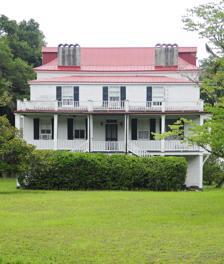
Building: Coffin Point Plantation
Country: United States of America
Year built: 1861
Historic house in South Carolina, United States United States historic place Coffin Point Plantation U.S. National Register of Historic Places Show map of South Carolina Show map of the United States Nearest city Frogmore, South Carolina Coordinates 32°25′58″N 80°28′32″W / 32.43278°N 80.47556°W / 32.43278; -80.47556 Area 22 acres (8.9 ha) Built 1801 Architectural style Federal NRHP reference No. 75001687 Added to NRHP August 28, 1975 Coffin Point Plantation , is a historic plantation house located in the Frogmore area of Beaufort County, South Carolina , USA.  A Sea Island plantation. Ebenezer Coffin, born in Boston in 1763, received 1120 acres and 63 chattel slaves from his father-in-law and had the house built on the property. It is estimated that the home was built around 1801, and like many early 19th century homes in the area, features a tabby foundation. One of the home's more striking features is the one-half mile avenue of oaks that leads to the home. In 1862, during the Civil War, 260 people were recorded as being enslaved on the plantation. James Donald Cameron , a Republican U.S. Senator from Pennsylvania and former Secretary of War bought the plantation house in the early 1890s. Henry Adams described his visits to the Camerons at the plantation in his book The Education of Henry Adams . The plantation was placed in the National Historic Register on August 28, 1975. References